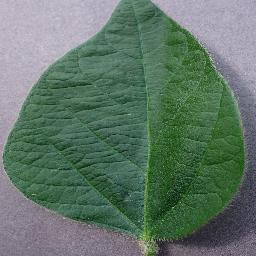
Label: Soybean___healthy